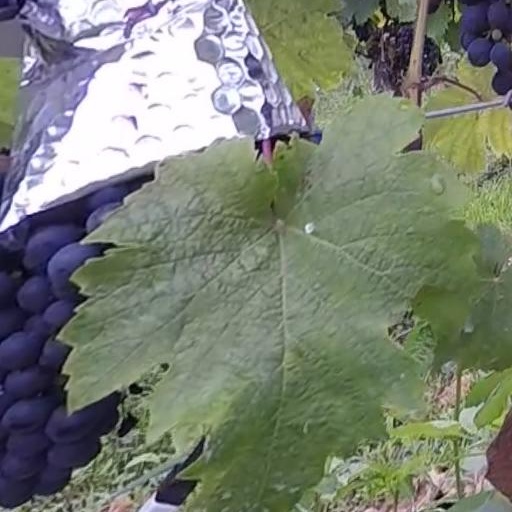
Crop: grape